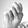
ASL letter: N